History of Gwynedd in the High Middle Ages

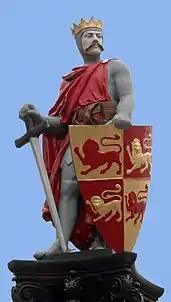
Llywelyn I the Great of Wales. Llywelyn I ruled Gwynedd and Wales from 1195 to 1240

As the eldest surviving son and "elding", Hywel succeeded his father in 1170 as Prince of Gwynedd in accordance with Welsh law and custom. However, the new prince was immediately confronted by a coup d'état instigated by his step-mother Cristin, Princess Dowager of Gwynedd, possibly leading an anti-Irish faction at court. The dowager princess plotted to have her eldest son by Owain, Dafydd, usurp the Crown and Throne of Gwynedd from Hywel; and with Gwynedd divided between Dafydd and her other sons Rhodri and Cynan. The speed with which Cristin and her sons acted suggest that the conspiracy may have had roots before Owain's death. Additionally, the complete surprise of the elder sons of Owain suggests that the scheme had been a well kept secret.